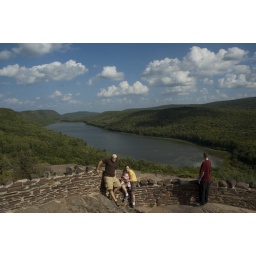
Looking out at lake in the clouds